Charles Brown (offensive lineman)

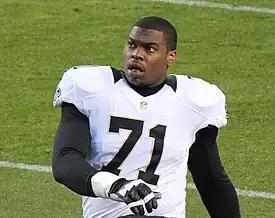
Brown with the Saints in 2012

Charles Rashad Jamaal Brown (born April 10, 1987) is an American former professional football player who was an offensive tackle who played in the National Football League (NFL) for the New Orleans Saints, New York Giants and Dallas Cowboys. He played college football for the USC Trojans.